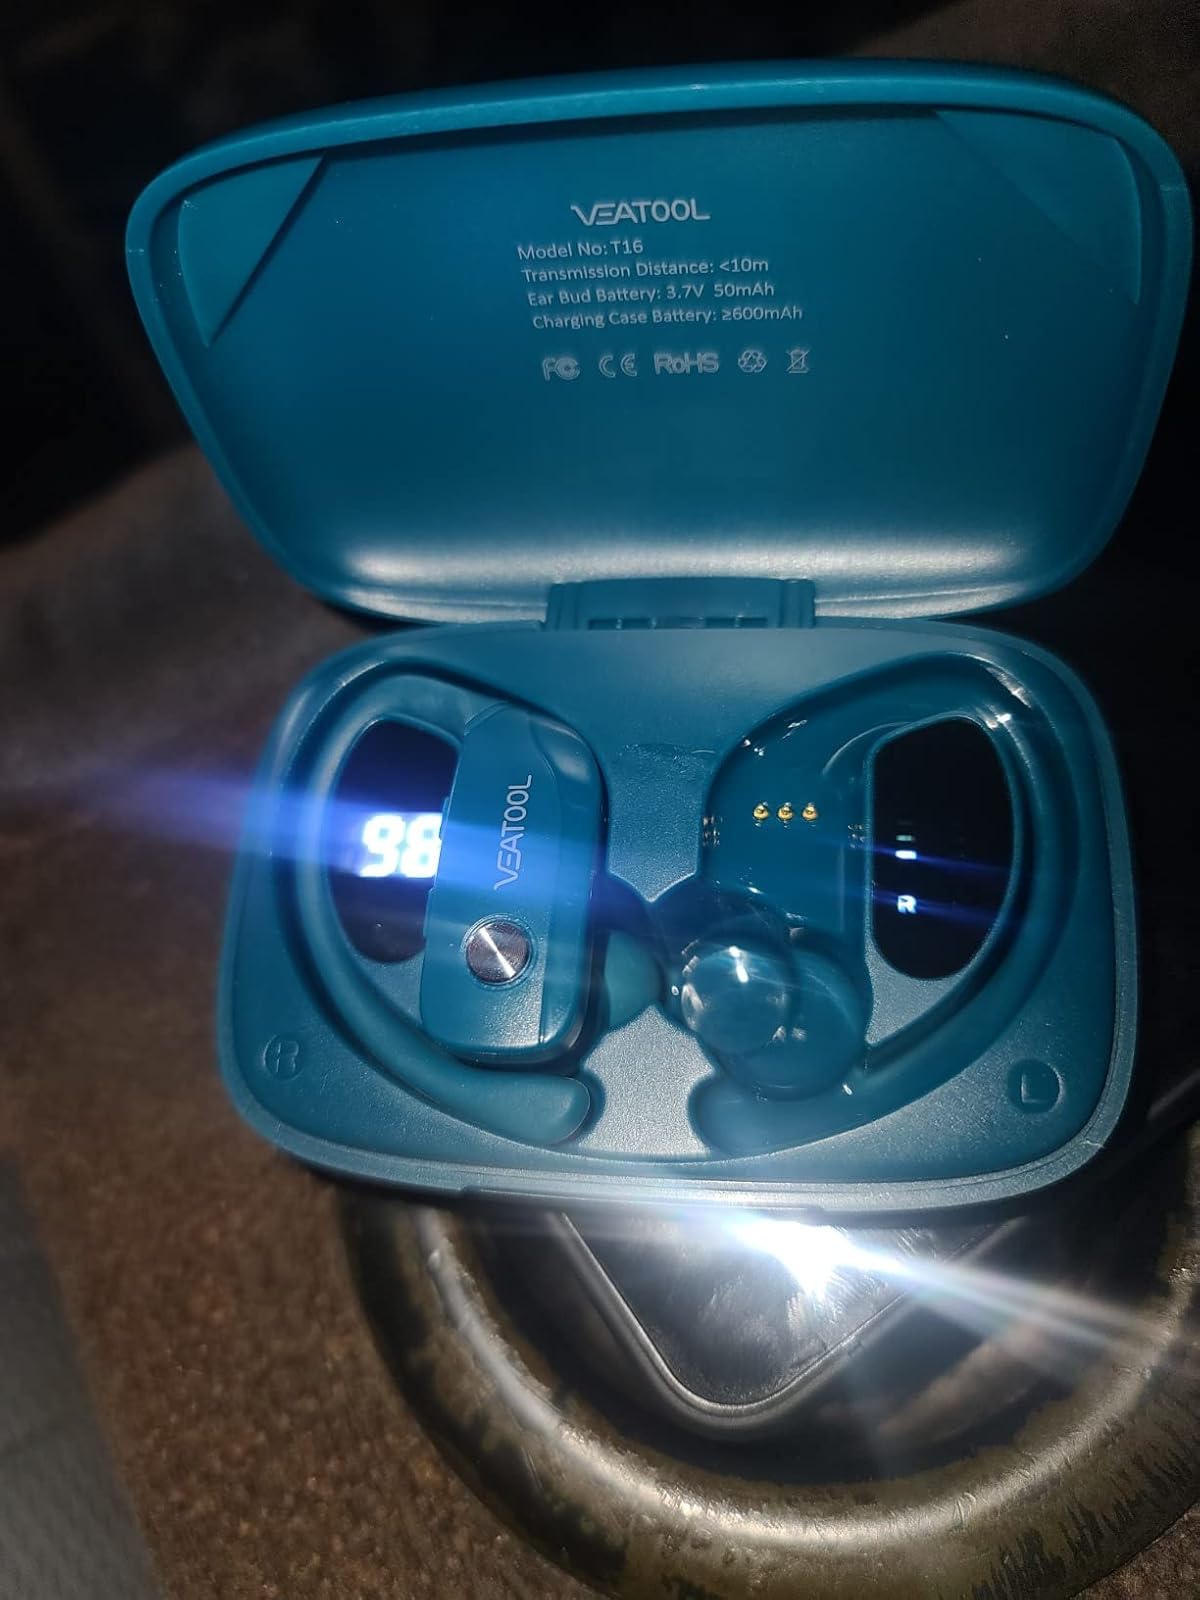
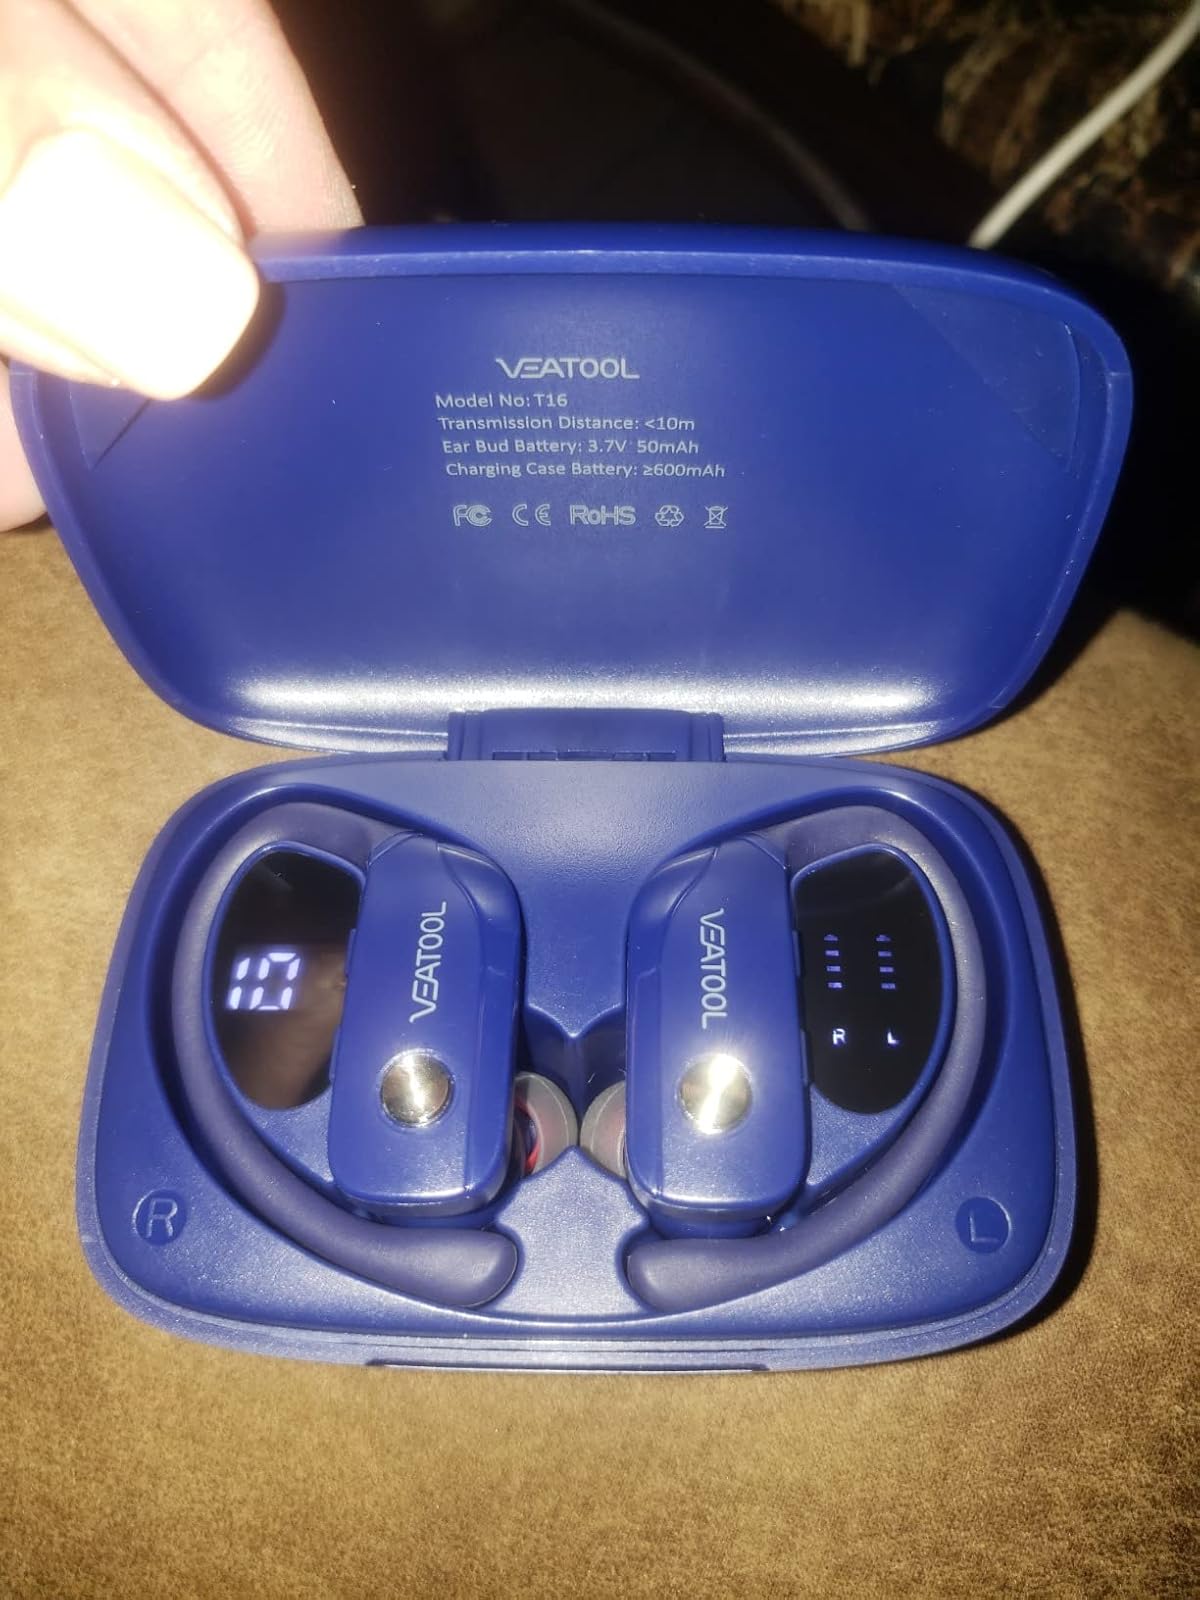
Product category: earbuds
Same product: no